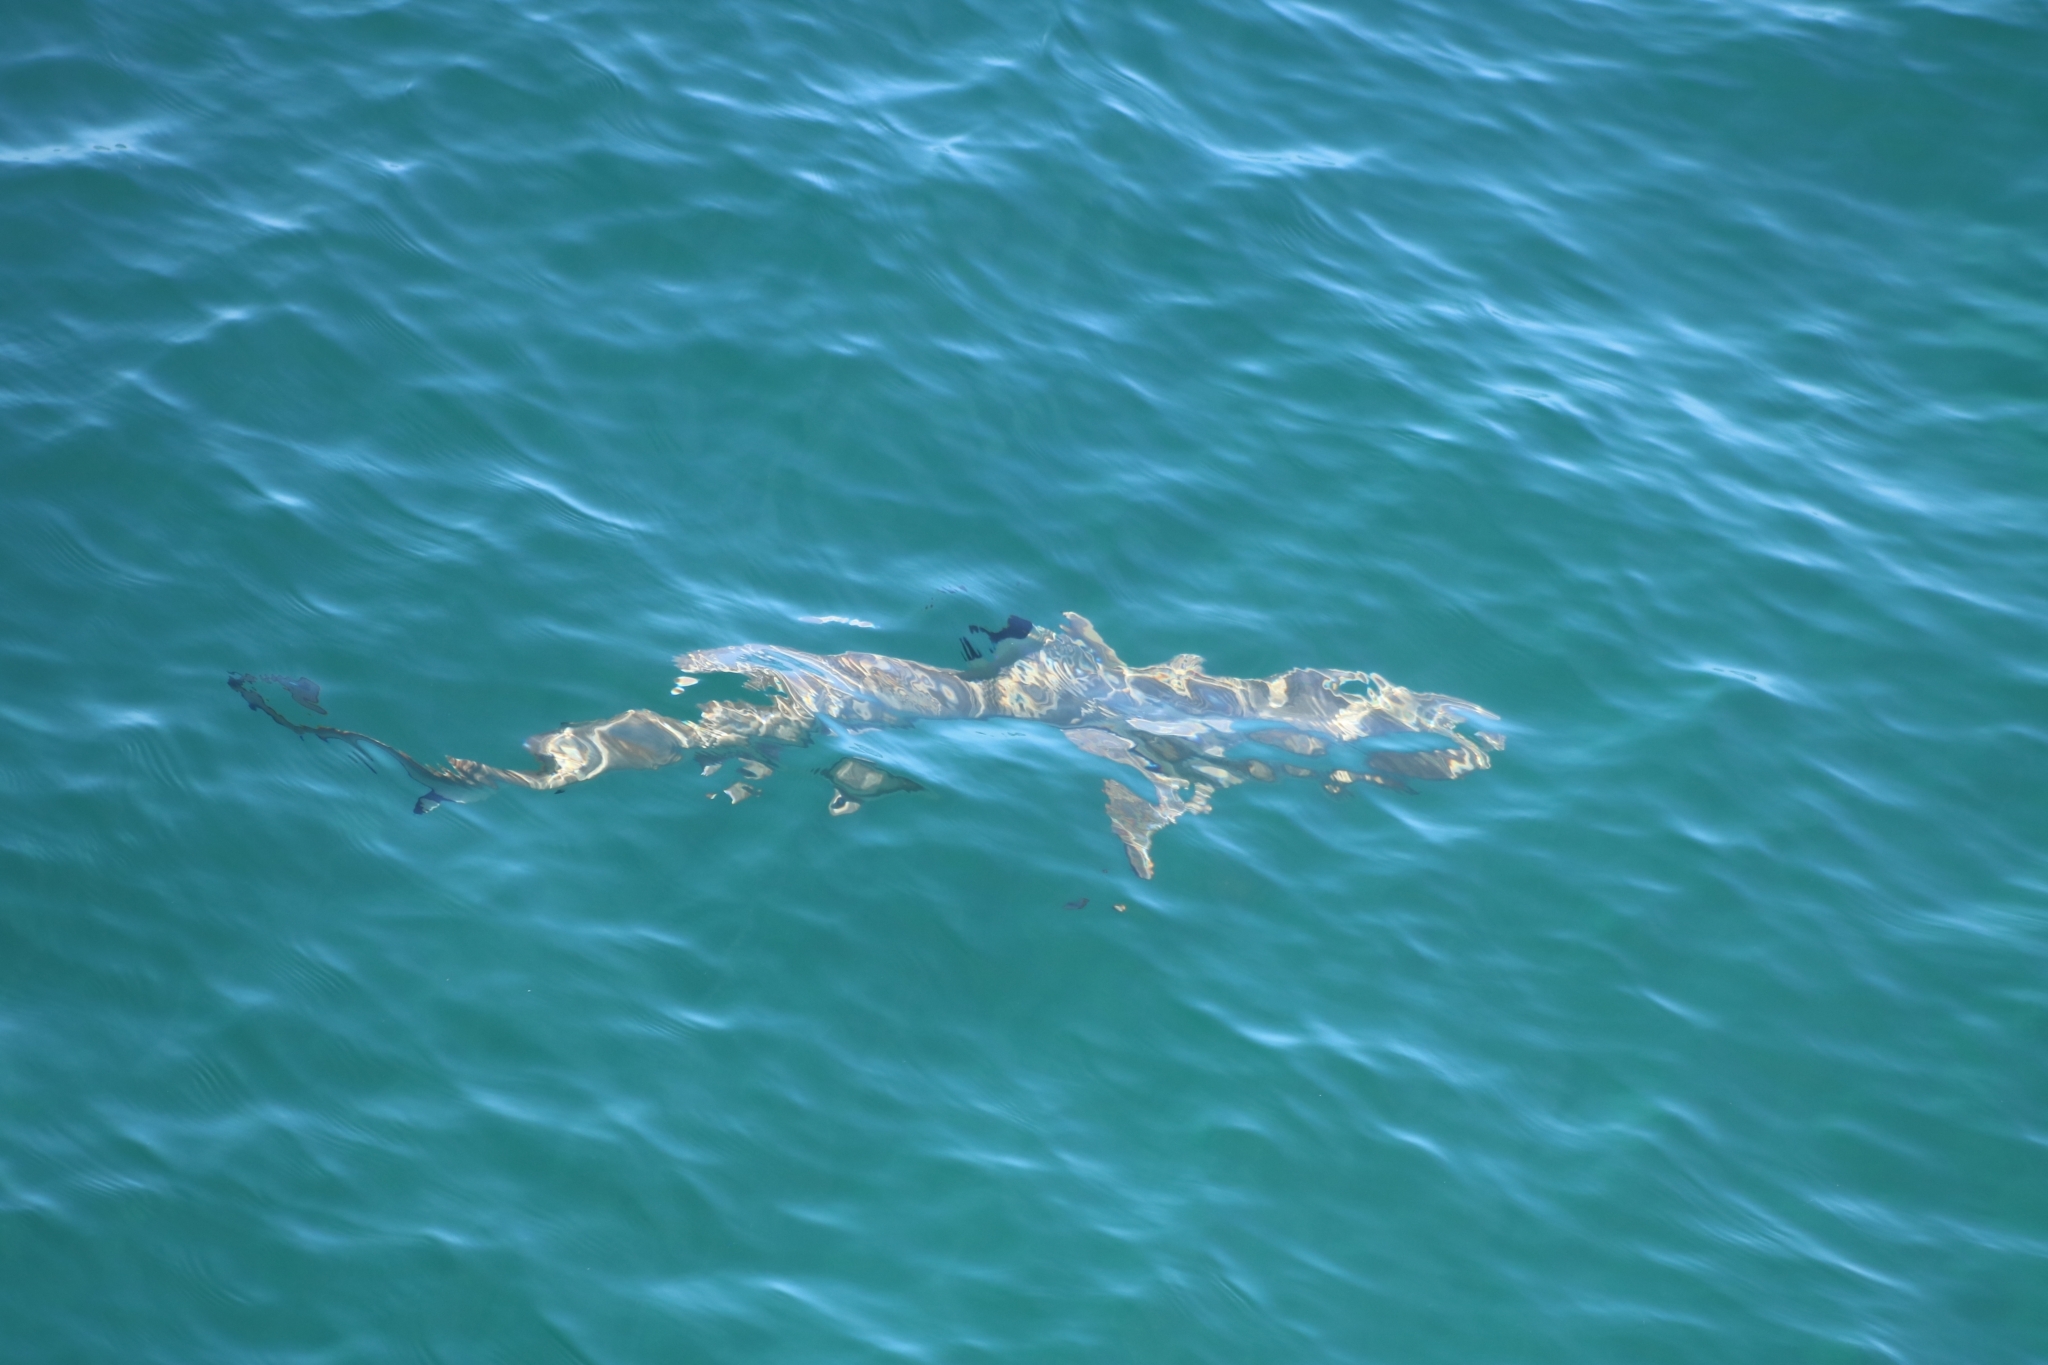
Carcharhinus melanopterus (Blacktip Reef Shark)